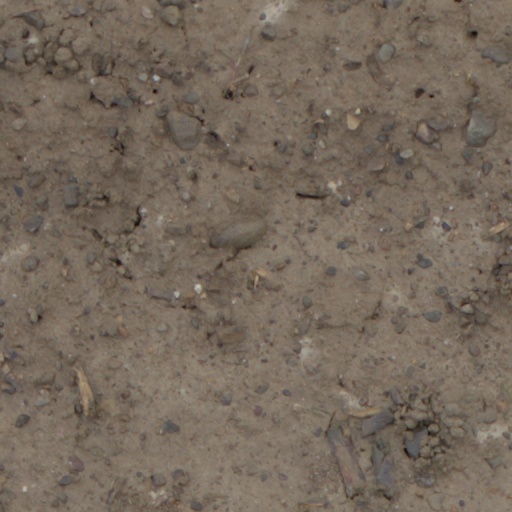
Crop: wheat